Scott Morrison

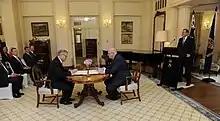
Morrison is sworn in as Minister for Social Services by Governor-General Sir Peter Cosgrove, 2014

Following the Coalition's victory at the 2013 federal election, Morrison was appointed Minister for Immigration and Border Protection in the Abbott government and included in cabinet.